Bardhaman

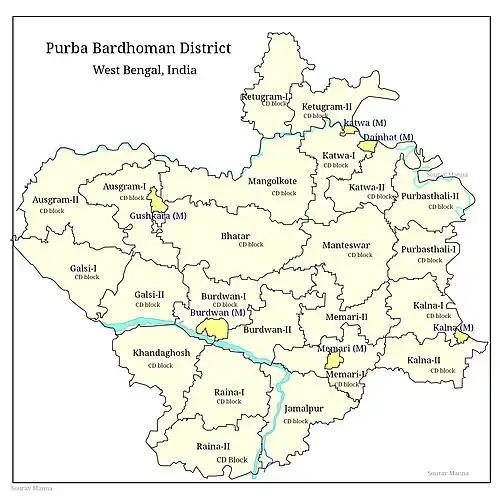
Map of purba bardhaman district

Burdwan police station has jurisdiction over Bardhaman municipal area and Burdwan I and Burdwan II CD Blocks. The area covered is 192.15 km. There are out posts at Barabazar, Muradpur, Keshabganj, Nutanganj and Birhata.